James M. Gavin

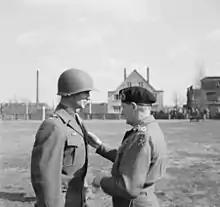
Gavin receiving the Distinguished Service Order from British Field Marshal Sir Bernard Montgomery in Mönchengladbach on 21 March 1945

The 1st Battalion captured bridges over the Merderet at Manoir de la Fière and Chef-du-Pont. Gavin returned from Chef-du-Pont and withdrew all but a platoon to beef up the defense at Manoir de la Fière. About 2.2 miles west of Sainte-Mère-Église and 175 yards east of La Fière Bridge, on Route D15, a historical marker indicates the supposed location of Gavin's foxhole.